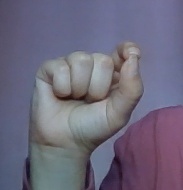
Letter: fa